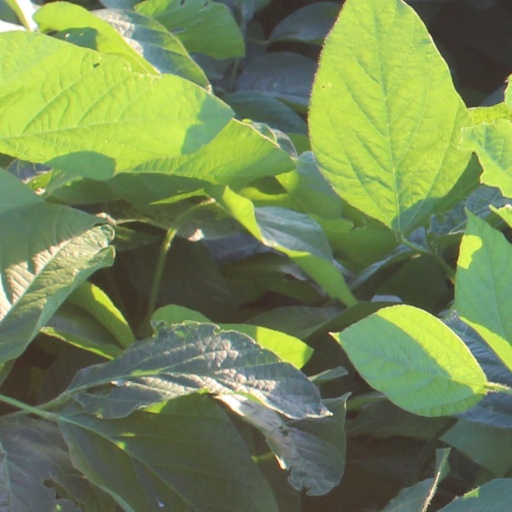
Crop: soybean